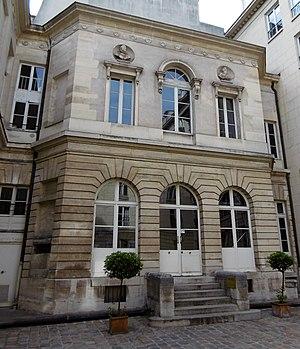
Rue du Parc Royal hôtel de Bonneval aile gauche